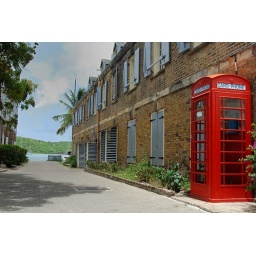
Red telephone box seen at Nelson's Dockyard, English Harbour, Antigua WI. Probably not there when Nelson was around ....